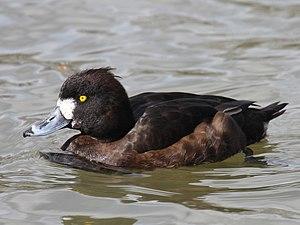
Fuligule morillon Frysk: Tûfein Galego: Pato cristado 日本語: キンクロハジロ Lietuvių: Kuoduotoji antis